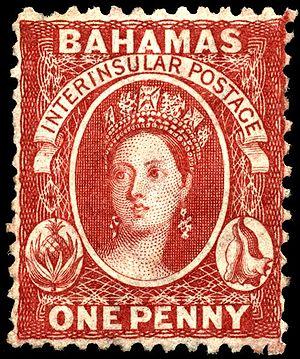
L’effigie Chalon est le nom donné aux séries de timbres-poste illustrées d'un portrait de la reine Victoria, créé à partir d'une peinture d'Alfred Edward Chalon.